SMS Pommern

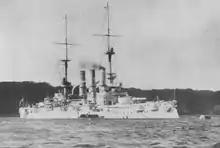
before the outbreak of war

The next year—1909—followed much the same pattern. Another cruise into the Atlantic was conducted from 7 July to 1 August, and while on the way back to Germany, the High Seas Fleet was received by the British Royal Navy in Spithead. Late in the year, "VAdm" Henning von Holtzendorff became the commander of the High Seas Fleet. His tenure as fleet commander was marked by strategic experimentation, owing to the increased threat the latest underwater weapons posed, and because the new s were too wide to pass through the Kaiser Wilhelm Canal. Accordingly, the fleet was transferred from Kiel to Wilhelmshaven on 1 April 1910. In May 1910, the fleet conducted training maneuvers in the Kattegat, between Norway and Denmark. These were in accordance with Holtzendorff's strategy, which envisioned drawing the Royal Navy into the narrow waters in the Kattegat. The annual summer cruise went to Norway, and was followed by fleet training, during which another fleet review was held in Danzig on 29 August. A training cruise into the Baltic followed at the end of the year.